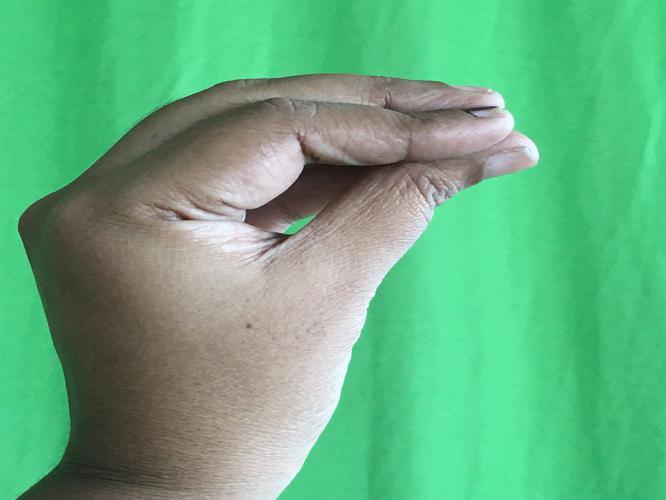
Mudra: Mukulam
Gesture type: single_hand